Annot

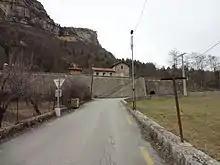
Scaffarels Station built on a masonry embankment.

The hamlet of Les Scaffarels is south-east of the village and there is also the hamlet of Rouaine on the N202 in the south. The commune is mountainous and heavily forested. The forests occupy 2,712 hectares of the commune.